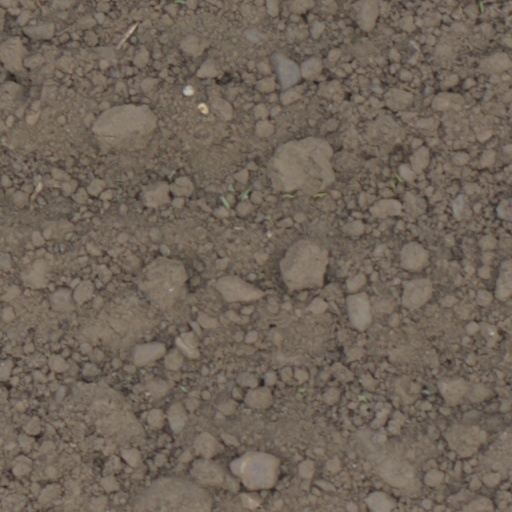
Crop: wheat